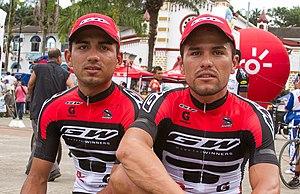
Les frères Tamayo (Sebastián à gauche et Diego à droite) avant le départ de la première étape du Clásico RCN 2013.
Diego Alejandro Tamayo Martínez, né le 19 septembre 1983 à Palestina est un coureur cycliste colombien. Membre d'une formation affiliée à l'UCI cinq saisons de 2006 à 2011, il rentre en Colombie en 2013. En 2014, il retourne en Espagne et poursuit sa carrière cycliste à vélo tout terrain. Son frère cadet, Sebastián est, également, cycliste professionnel.
Juan Sebastián Tamayo Martínez, né le 23 mai 1988 à Palestina, est un coureur cycliste colombien des années 2000 et 2010. En 2014, il est membre de l'équipe continentale brésilienne Funvic Brasilinvest-São José dos Campos. Son frère aîné Diego est, aussi, cycliste professionnel.